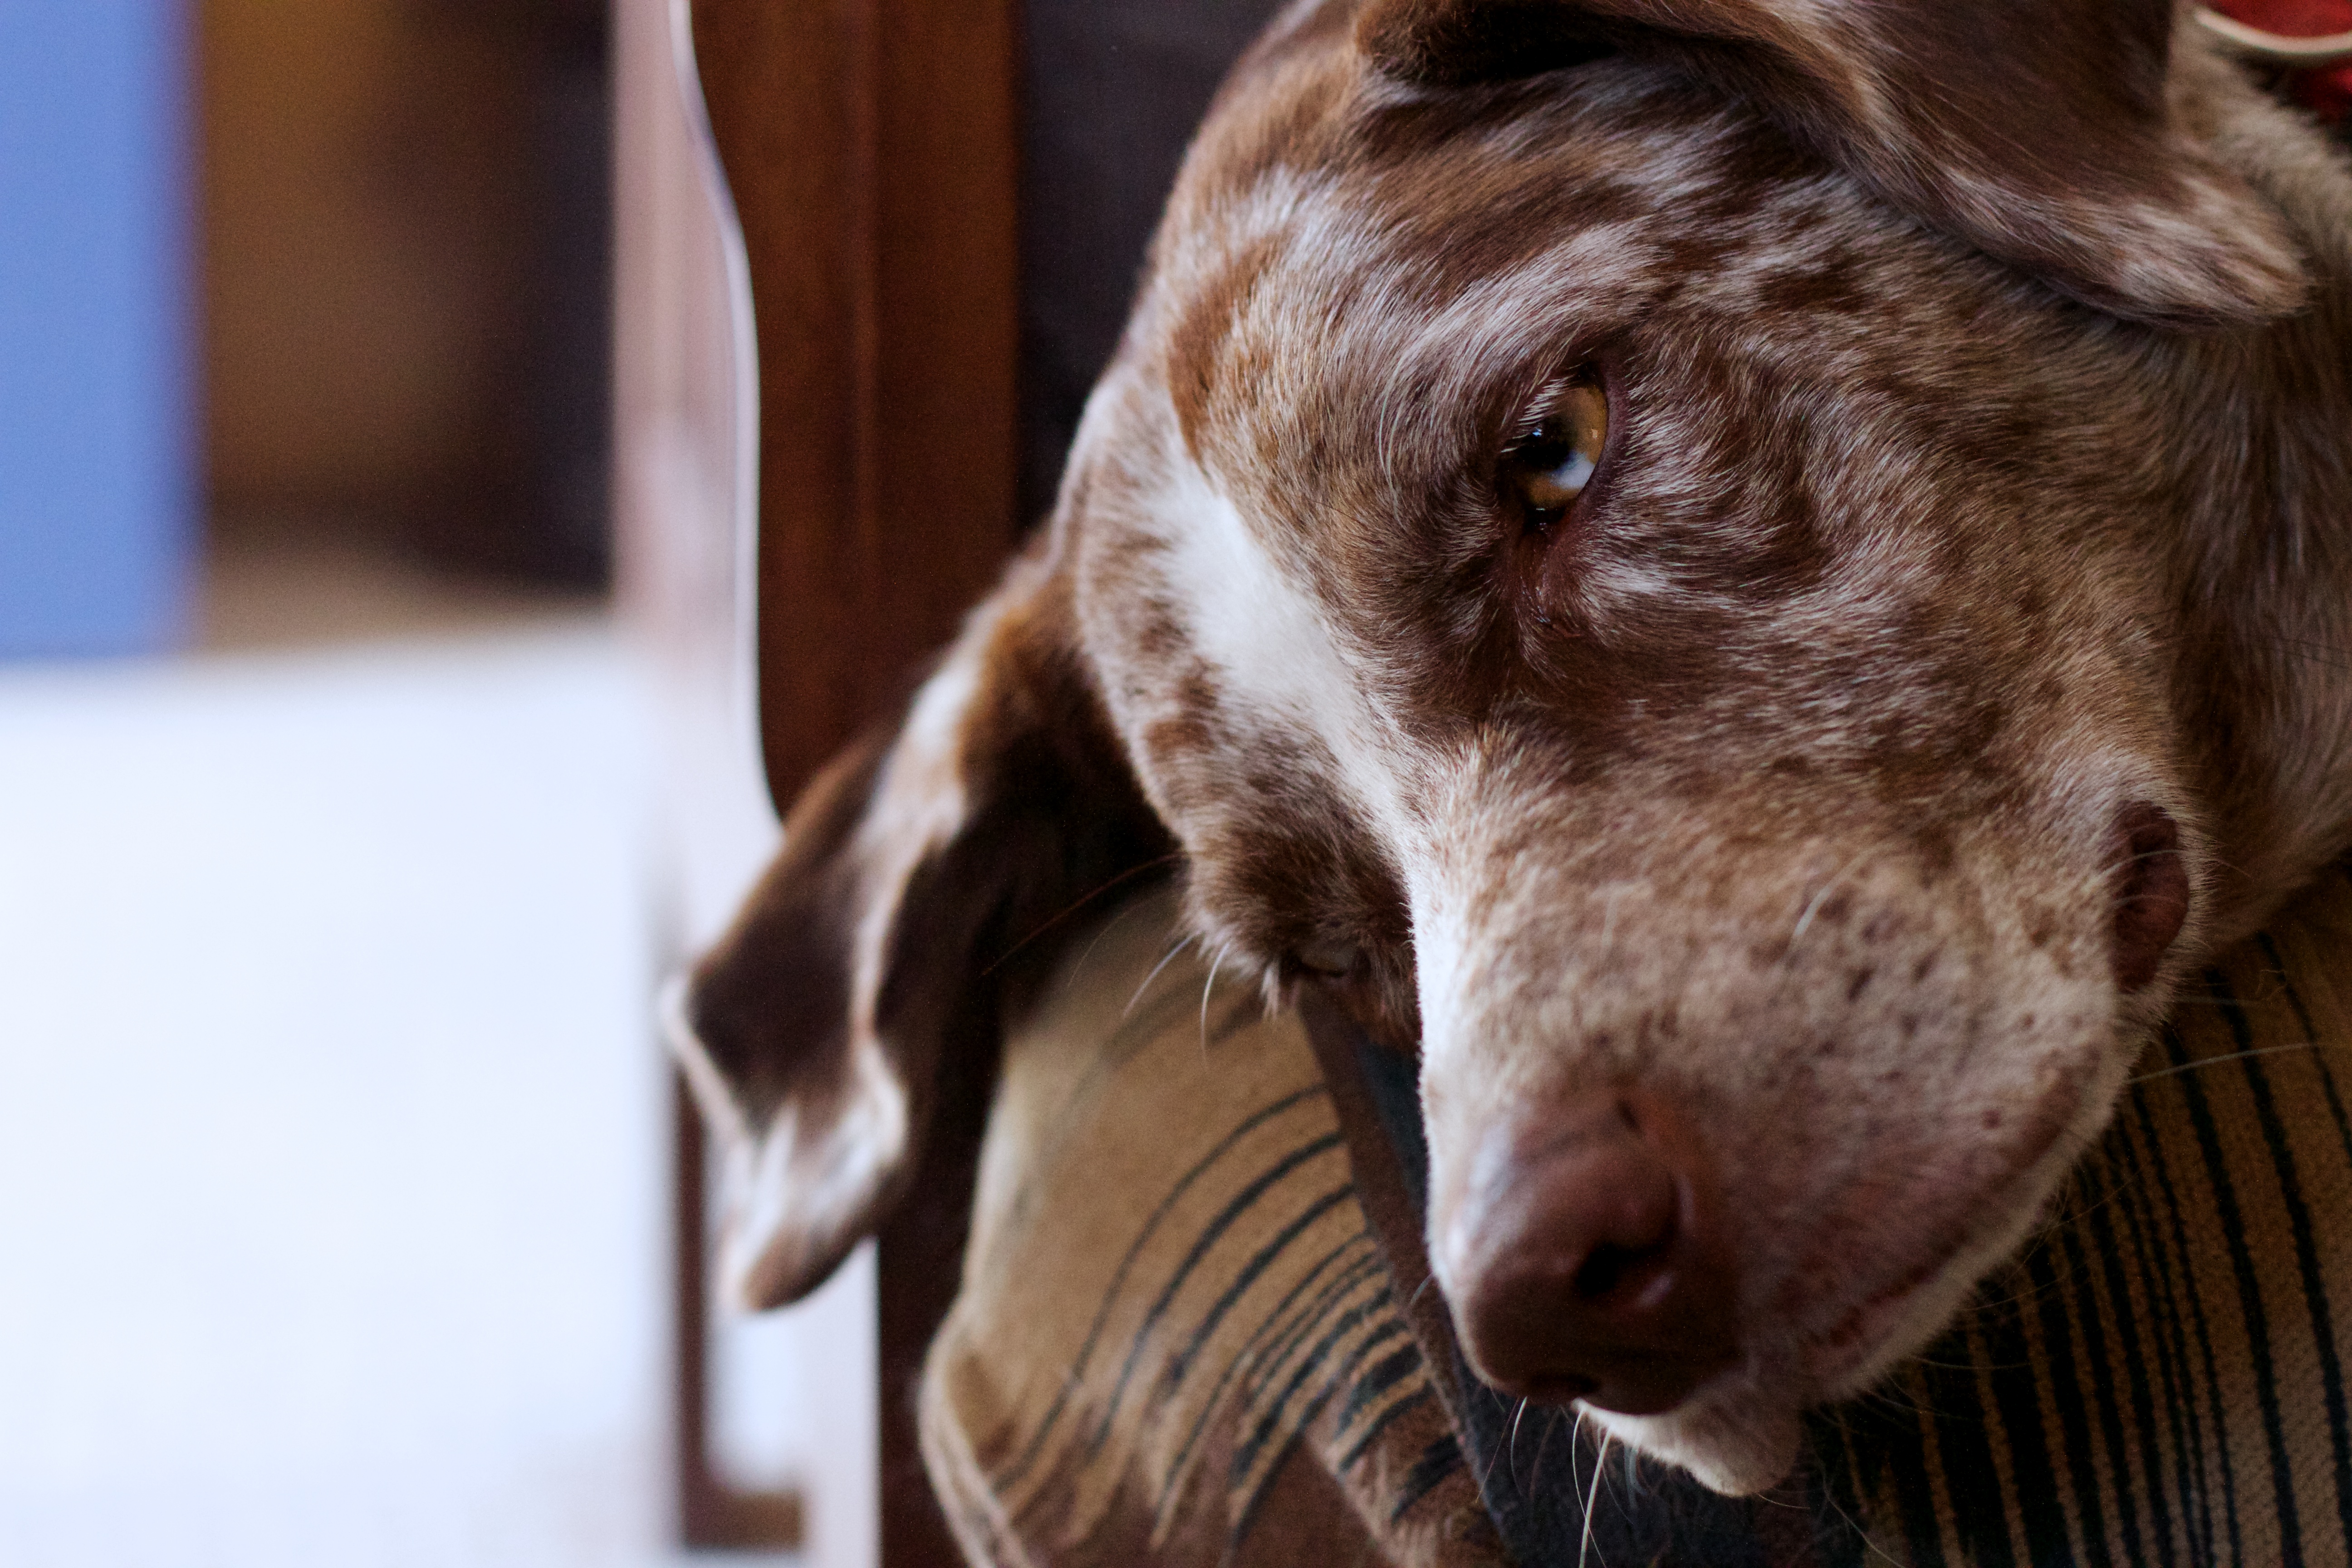
puppy, dog, mammal, close up, nose, snout, vertebrate, felix, animal shelter, dog like mammal